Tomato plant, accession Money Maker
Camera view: tilt-top (135 deg); turntable rotation: 0 degrees
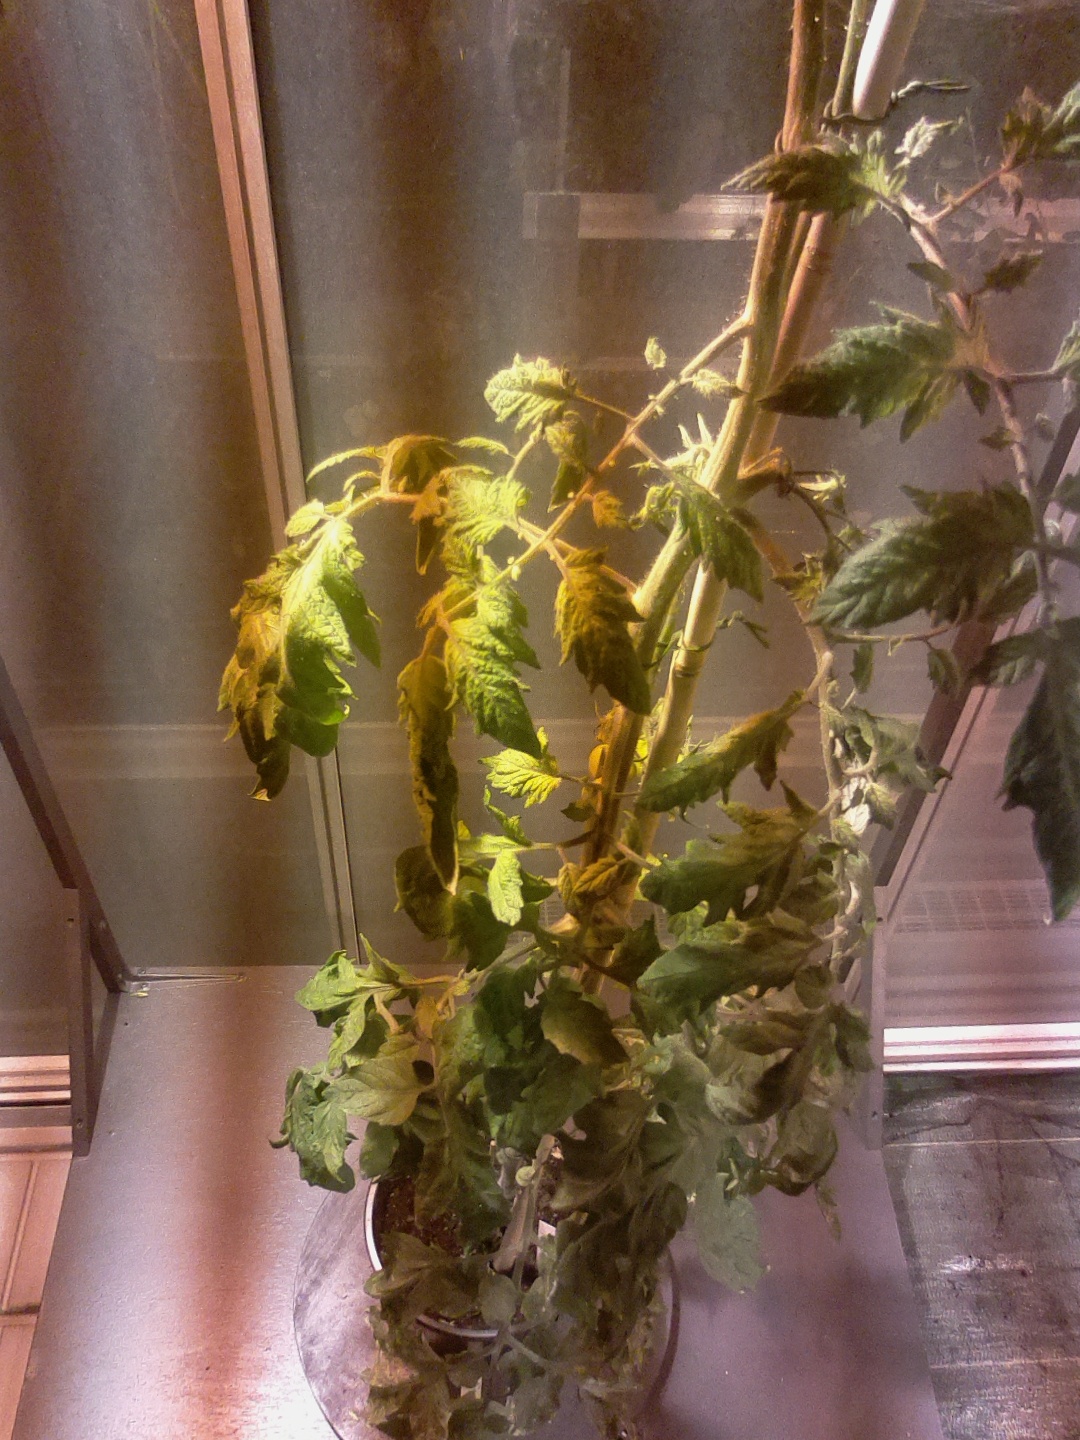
BBCH growth stage 75: 50%-60% of final fruit size